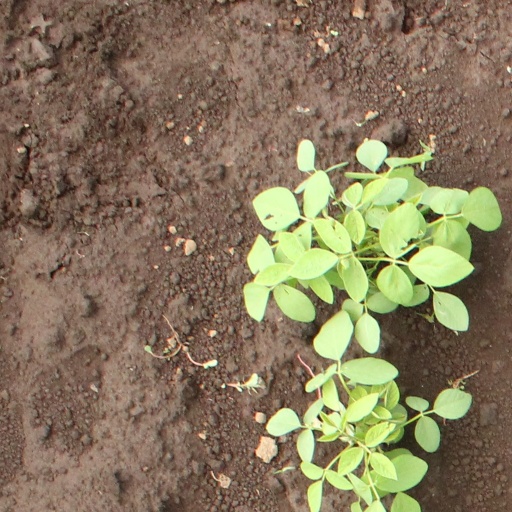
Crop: soybean